Annunciation (Reni)

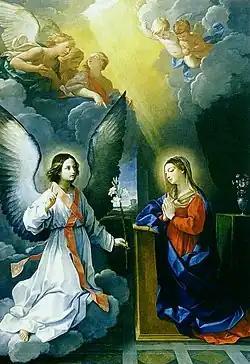
"Annunciation" (c. 1629) by Guido Reni

Annunciation is an oil on canvas painting by Guido Reni, commissioned by Marie de' Medici and probably painted in early 1629. The first large painting by the artist to reach France, it is now Inventory Number 521 in the Louvre Museum, displayed on the first floor in Room 12 of the Grande Galerie. Reni also produced an earlier and less-worked-up version of the work in 1621 for the church of San Pietro in Valle, Fano which is now in that town's art gallery.